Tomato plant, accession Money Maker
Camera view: bottom (45 deg); turntable rotation: 180 degrees
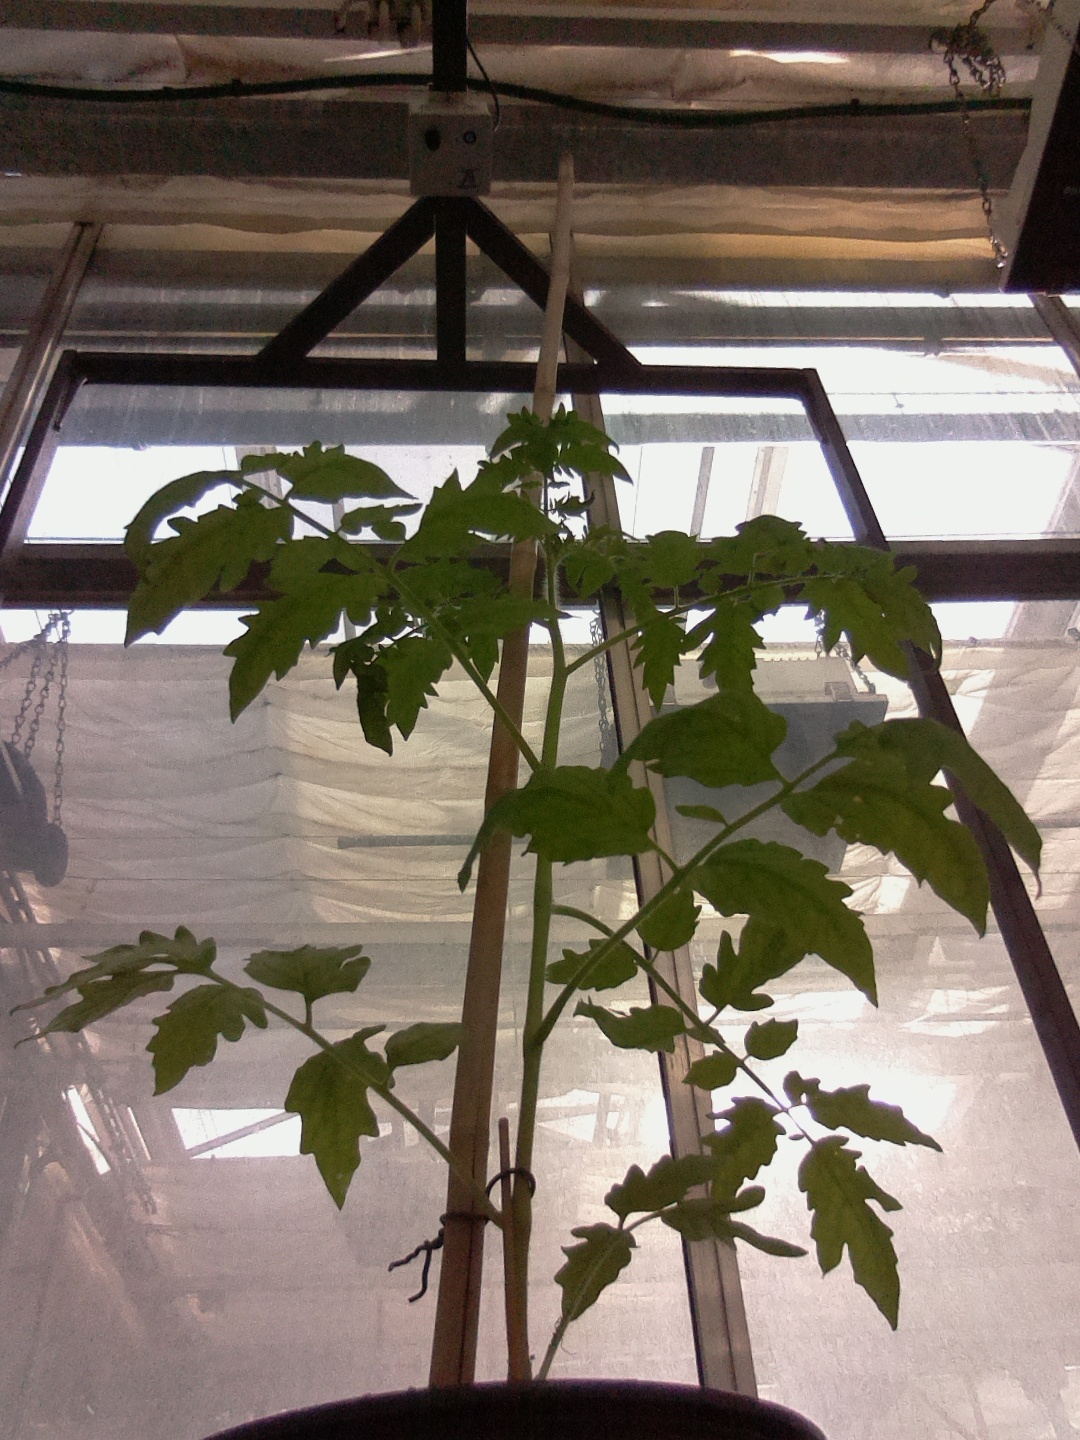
BBCH growth stage 14: 8 of true leaves visible